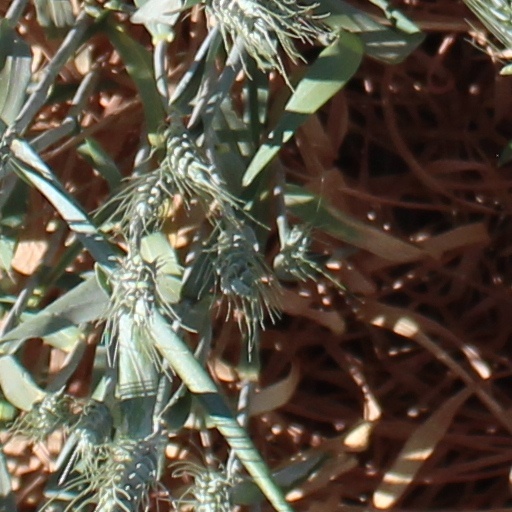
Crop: wheat